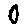
Label: 0